Sports in Portland, Oregon

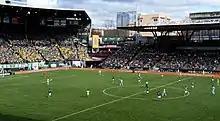
Providence Park is the home venue of the Portland Timbers (MLS)

The Portland Timbers joined Major League Soccer (MLS) in 2011 after having past incarnations from 1975–1982, 1985–1990 and 2001–2010. They play at Providence Park, where they average over 20,000 fans and routinely sell out matches. As of November 2013, the Portland Timbers had sold out the last 50 consecutive matches, and over 10,000 fans were on the wait list for season tickets. In 2015, they became the first team in the Northwest to win the MLS Cup.